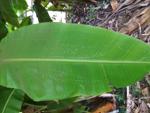
Label: healthy